Lucius Fox

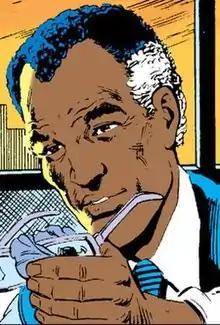
Lucius Fox in "Batman" #307 (January 1979) Art by John Calnan and Dick Giordano

Lucius Fox is a character appearing in American comic books published by DC Comics, commonly in association with the superhero Bruce Wayne / Batman. He is Wayne's business manager at Wayne Enterprises who runs the business interests that supply his equipment needs as well as financing his operations, and is the father of Luke Fox / Batwing, Tiffany Fox / Batgirl, and Jace Fox / Batman.